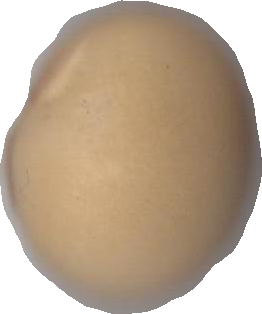
Variety: Dega